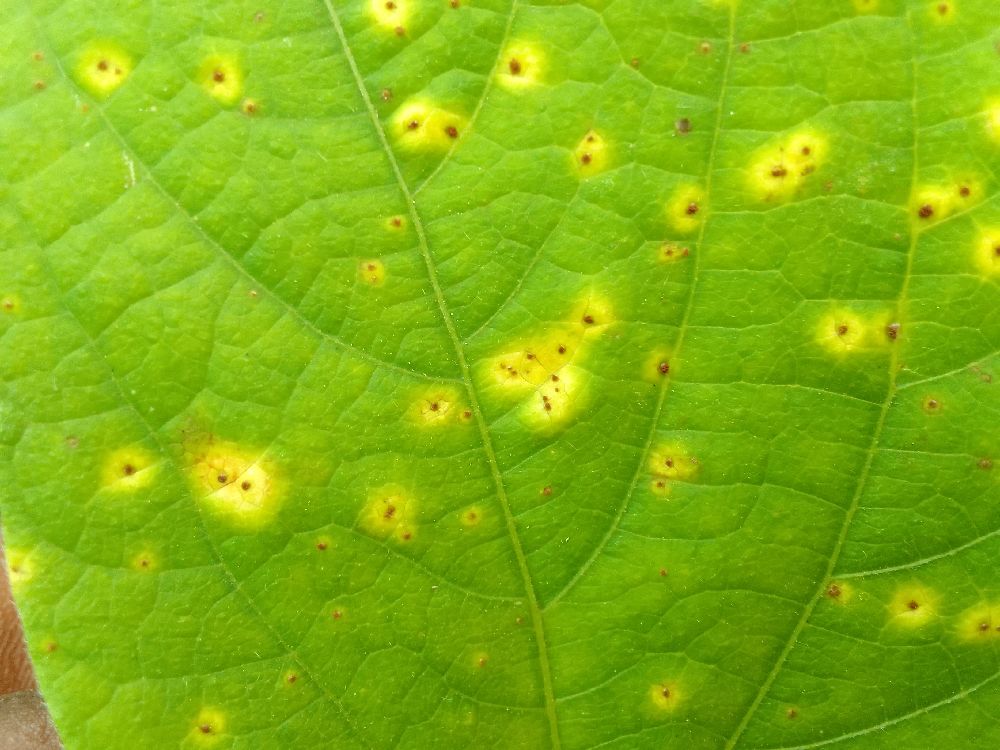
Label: rust